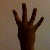
The image shows a hand gesture representing the number 4 in Indian Sign Language.